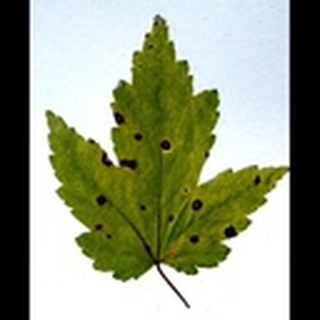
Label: cotton_target_spot